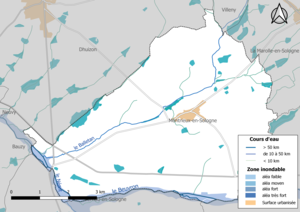
Carte des zones inondables de la commune de fr:Montrieux-en-Sologne (France).
Montrieux-en-Sologne est une commune française située dans le département de Loir-et-Cher, en région Centre-Val de Loire.